History of Libya

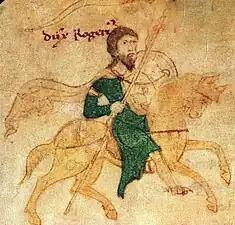
King Roger II of Sicily was the first Norman King to rule Tripoli when he captured it in 1146.

Tenuous Byzantine control over Libya was restricted to a few poorly defended coastal strongholds, and as such, the Arab horsemen who first crossed into the Pentapolis of Cyrenaica in September 643 CE encountered little resistance. Under the command of 'Amr ibn al-'As, the armies of Islam conquered Cyrenaica, and renamed the Pentapolis, Barqa. They took also Tripoli, but after destroying the Roman walls of the city and getting a tribute they withdrew. In 647 an army of 40,000 Arabs, led by Abdullah ibn Saad, the foster-brother of Caliph Uthman, penetrated deep into Western Libya and took Tripoli from the Byzantines definitively. From Barqa, the Fezzan was conquered by Uqba ibn Nafi in 663 and Berber resistance was overcome. During the following centuries, Libya came under the rule of several Islamic dynasties, under various levels of autonomy from Ummayad, Abbasid and Fatimid caliphates of the time. Arab rule was easily imposed in the coastal farming areas and on the towns, which prospered again under Arab patronage. Townsmen valued the security that permitted them to practice their commerce and trade in peace, while the Punicized farmers recognized their affinity with the Semitic Arabs to whom they looked to protect their lands. In Cyrenaica, Monophysite adherents of the Coptic Church had welcomed the Muslim Arabs as liberators from Byzantine oppression. The Berber tribes of the hinterland accepted Islam, however they resisted Arab political rule.